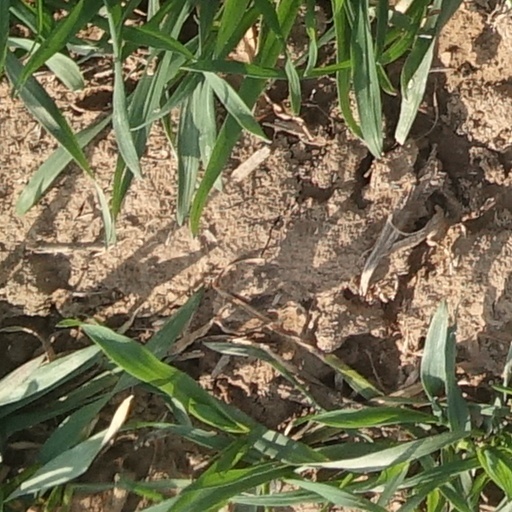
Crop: wheat